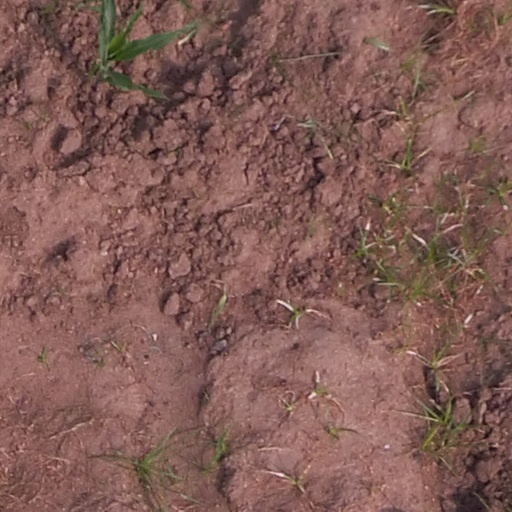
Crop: maize; corn